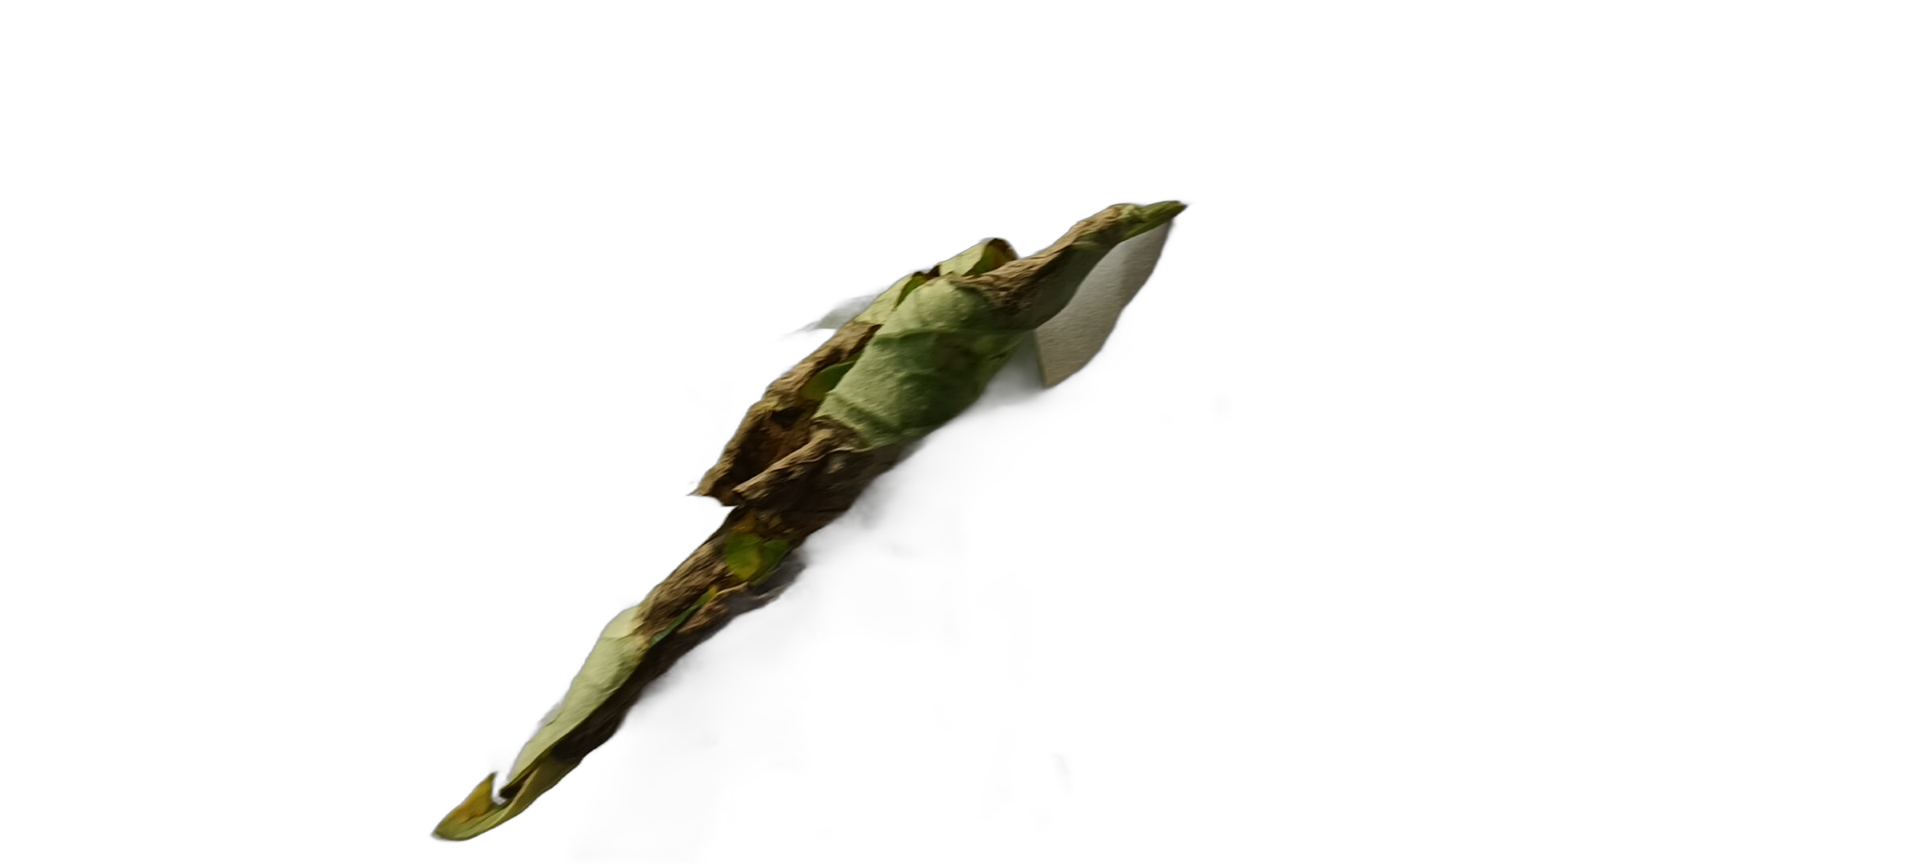
Crop: Tomato
Label: Spot